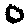
Label: 0